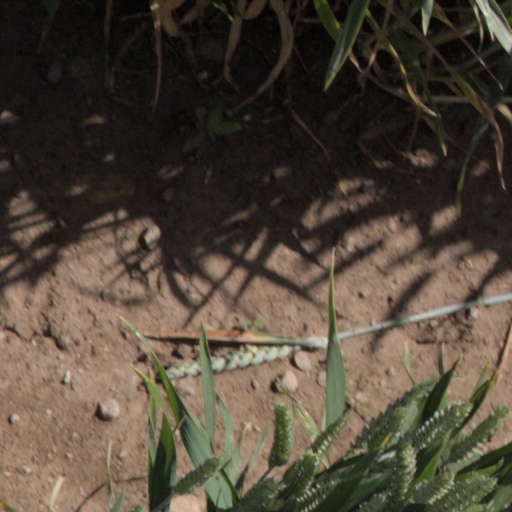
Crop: wheat